Two Lovers and a Bear

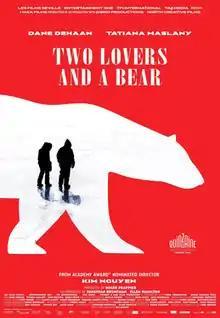
Film poster

Two Lovers and a Bear is a 2016 Canadian drama film written and directed by Kim Nguyen and starring Tatiana Maslany and Dane DeHaan. It was screened in the Directors' Fortnight section at the 2016 Cannes Film Festival. The film was released on 7 October 2016, by Entertainment One. It is Gordon Pinsent's final feature film.